Galatea (moon)

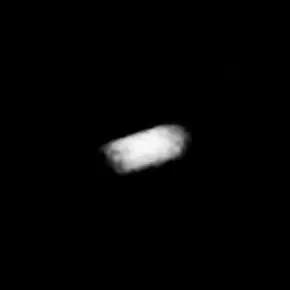
Galatea as seen by "Voyager 2" (elongation is due to smearing)

Galatea , also known as Neptune VI, is the fourth-closest inner moon of Neptune, and fifth-largest moon of Neptune. It is named after Galatea, one of the fifty Nereids of Greek legend, with whom Cyclops Polyphemus was vainly in love.